Anuvahood

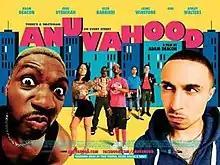
Theatrical release poster

Anuvahood is a 2011 British urban comedy film directed by Adam Deacon, who also plays the film's lead character. It also stars Paul Kaye, Wil Johnson, Ollie Barbieri, Femi Oyeniran, Jocelyn Jee Esien, and Ashley Walters. Critics of the film received it negatively, although it had a strong box-office opening. The film released worldwide on 18 March 2011.